Woodcut map of London

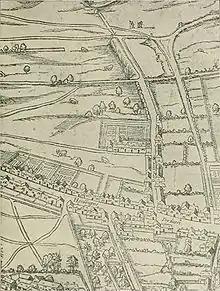
Detail from the map showing Gray's Inn

The three early copies of the map are dated by an inscription to . However, it is evident that the map in this form has been updated from an earlier state. The royal arms in the upper left corner are those of the House of Stuart (1603–49), but are clearly an insertion, almost certainly replacing the earlier Tudor arms, which do appear (at a very small scale) on the royal barge, pictured on the Thames. Similarly, the Royal Exchange (erected 1566–70; opened 1571) appears on the map, but is again clearly an insertion. The map is now known to be a close – though slightly less detailed – copy of the "Copperplate" map, surveyed between 1553 and 1559; but one difference between the two maps is that St Paul's Cathedral appears on the Woodcut version without its spire. The spire was lost in a fire in 1561, and so the map cannot be earlier than that date. The Woodcut map is therefore now dated with a reasonable degree of probability to the 1560s. A reference in the Stationers' Register for 1562–3 to the "Carde of London" may possibly refer to it.